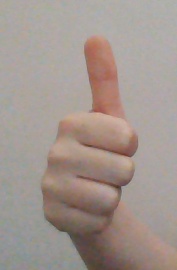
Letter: aleff